Chris Rest

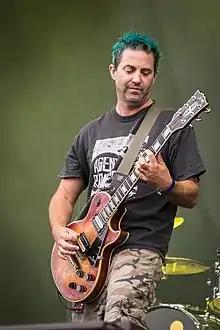
Rest performing with Lagwagon in 2015

Chris Rest is an American guitarist best known for his work with the punk bands No Use for a Name, Rich Kids on LSD, and Lagwagon. He is Rich Kids on LSD's only constant member, having participated in every album and tour.